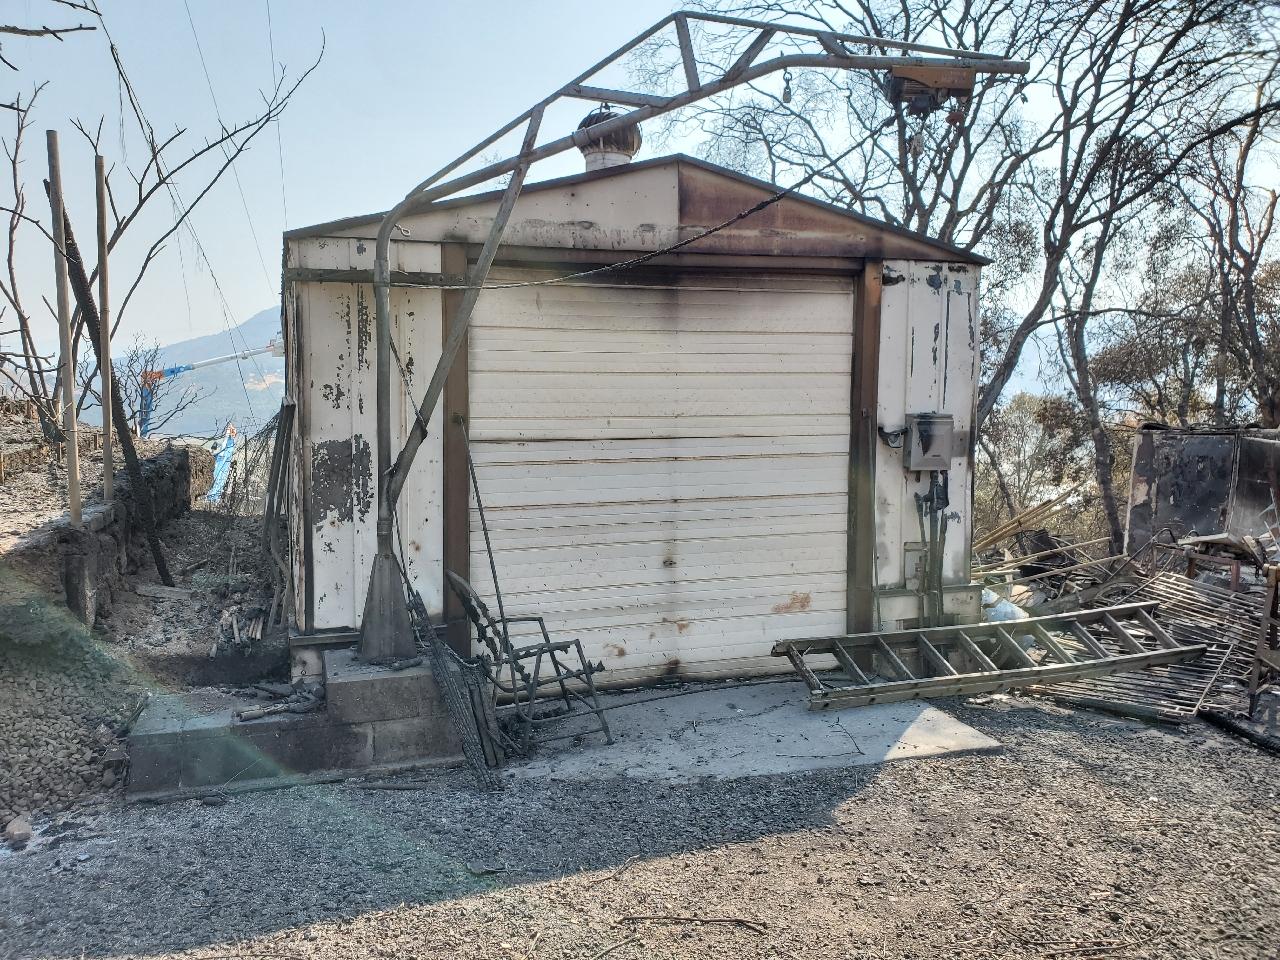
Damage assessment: destroyed